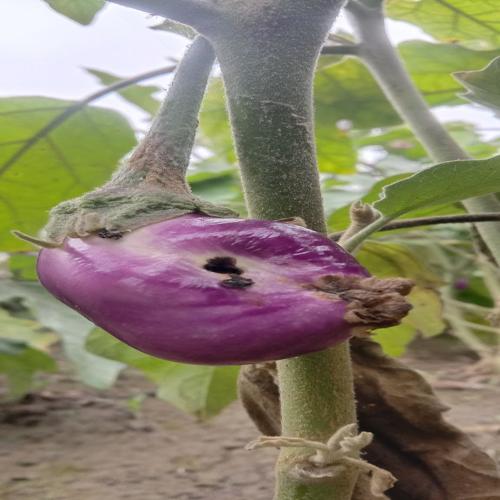
Label: Shoot and Fruit Borer